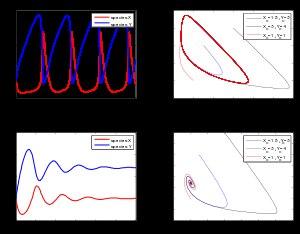
Le modèle du Brusselator est un modèle théorique proposé par Ilya Prigogine et ses collaborateurs de l'université libre de Bruxelles. Ce modèle est utilisé pour décrire un type de réaction autocatalytique, c'est-à-dire dont un des produits catalyse la réaction.